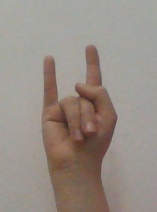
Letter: la